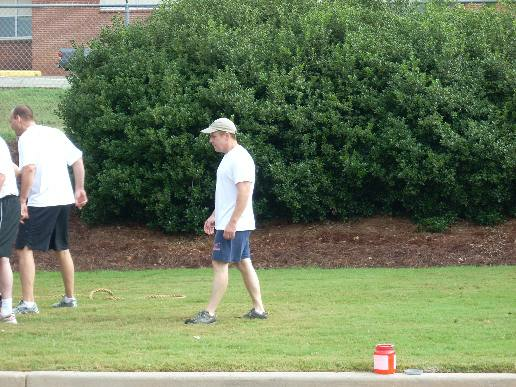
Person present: Yes